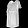
Label: Dress